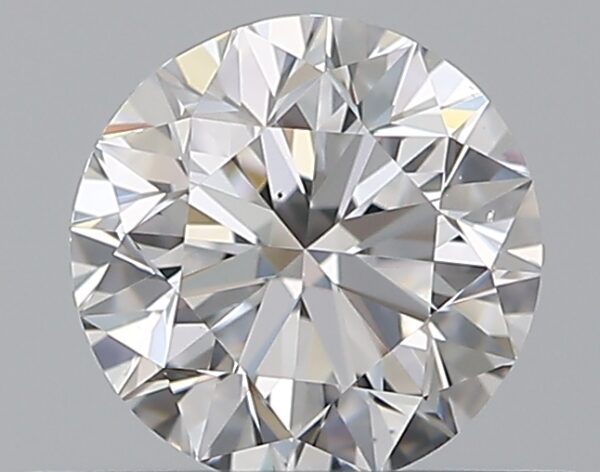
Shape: round
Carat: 0.5
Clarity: VS1
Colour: D
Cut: VG
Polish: EX
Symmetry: EX
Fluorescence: N
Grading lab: GIA
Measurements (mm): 4.95 x 4.98 x 3.19